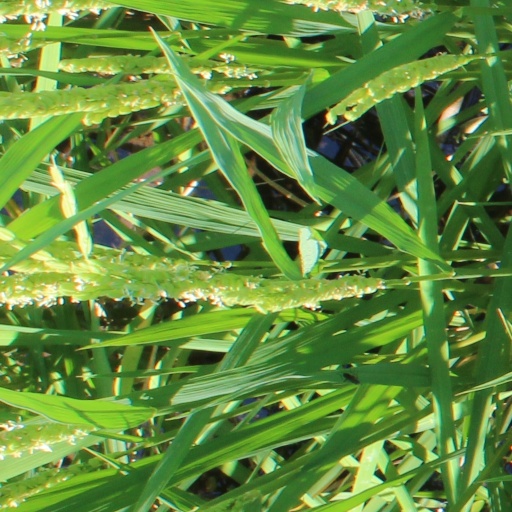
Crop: rice